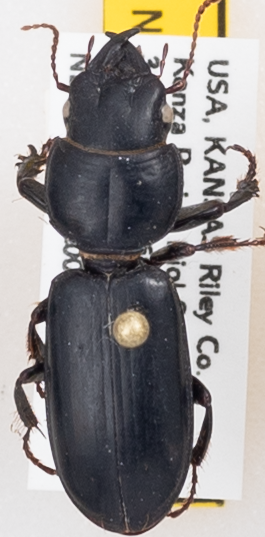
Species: Scarites subterraneus
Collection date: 2018-06-21
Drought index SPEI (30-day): -2.09
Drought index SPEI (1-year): -1.526
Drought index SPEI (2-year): -0.84